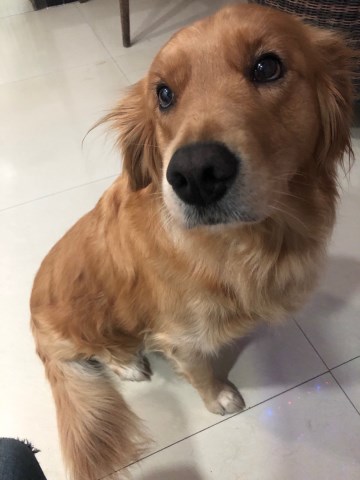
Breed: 5355-n000126-golden_retriever